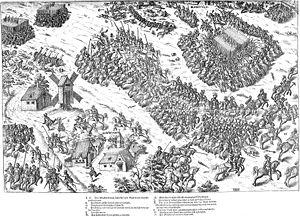
17 janvier : édit de Pacification de Saint-Germain ou de janvier. Il interdit les assemblées dans les villes closes tout en les autorisant dans les faubourgs, et ordonne la restitution des édifices occupés. Le lendemain, on apprend la reprise du concile de Trente.
En France, on appelle guerres de Religion une série de huit conflits qui ont ravagé le royaume de France dans la seconde moitié du XVIᵉ siècle et où se sont opposés catholiques et protestants.
Jehan II d'Allonville de Réclainville, né en 1520 dans le pays chartrain et mort vers 1599, est un chevalier de l'ordre du roi, gouverneur de Chartres, puis de Blois, mais aussi député aux États généraux de 1593 des ligueurs nobles des pays du Centre.